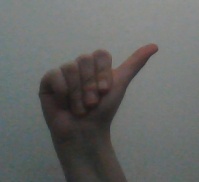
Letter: dhad